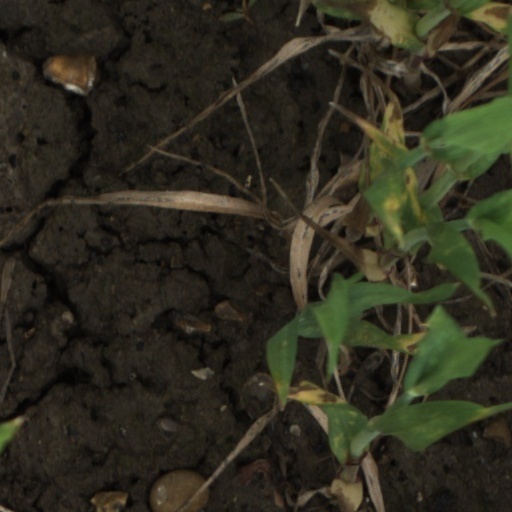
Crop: wheat